Henry Heth

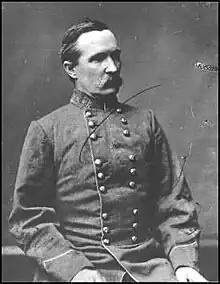
Heth in uniform,

Henry Heth ( not ) (December 16, 1825 – September 27, 1899) was a senior officer of the Confederate States Army who commanded infantry in the Eastern Theater of the American Civil War.